Strathspey Railway (preserved)

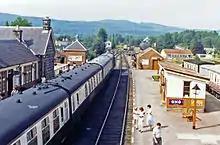
View northward, towards Broomhill 1986

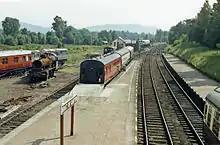
View southward, towards Aviemore in 1986

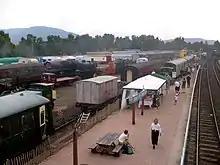
Steam rally in 2004

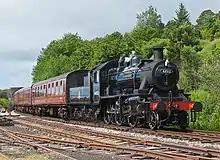
British Railways No. 46512, an Ivatt Class 2 2-6-0

The extensive Boat of Garten station features its original buildings, dating from 1904 by the architect William Roberts and is a category B listed building.. The modest station building houses a booking hall and ticket office/shop plus toilets and the waiting room which still has its open fire. A recent addition is a coffee shop in the old gas house on platform 1. It was originally a parallel junction between the Highland Railway's main line from Perth to Forres and the Great North of Scotland Railway (GNSR) branch to Craigellachie - this was the original Strathspey Railway, the company being a subsidiary of the GNSR. Today there are two passenger platforms and the yard stores the majority of the SR's out of use rolling stock.